Mary Skelter: Nightmares

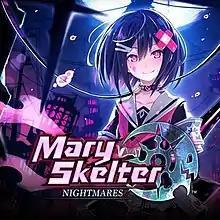

is a dungeon crawler role-playing video game for the PlayStation Vita developed and published by Compile Heart and Idea Factory. It was released on October 13, 2016 in Japan, September 19, 2017 in North America, and September 22, 2017 in Europe. It was followed by two sequels, "Mary Skelter 2" and "Mary Skelter Finale".